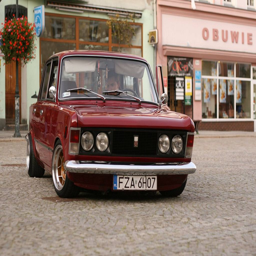
all sizes 125p in - photo sharing !